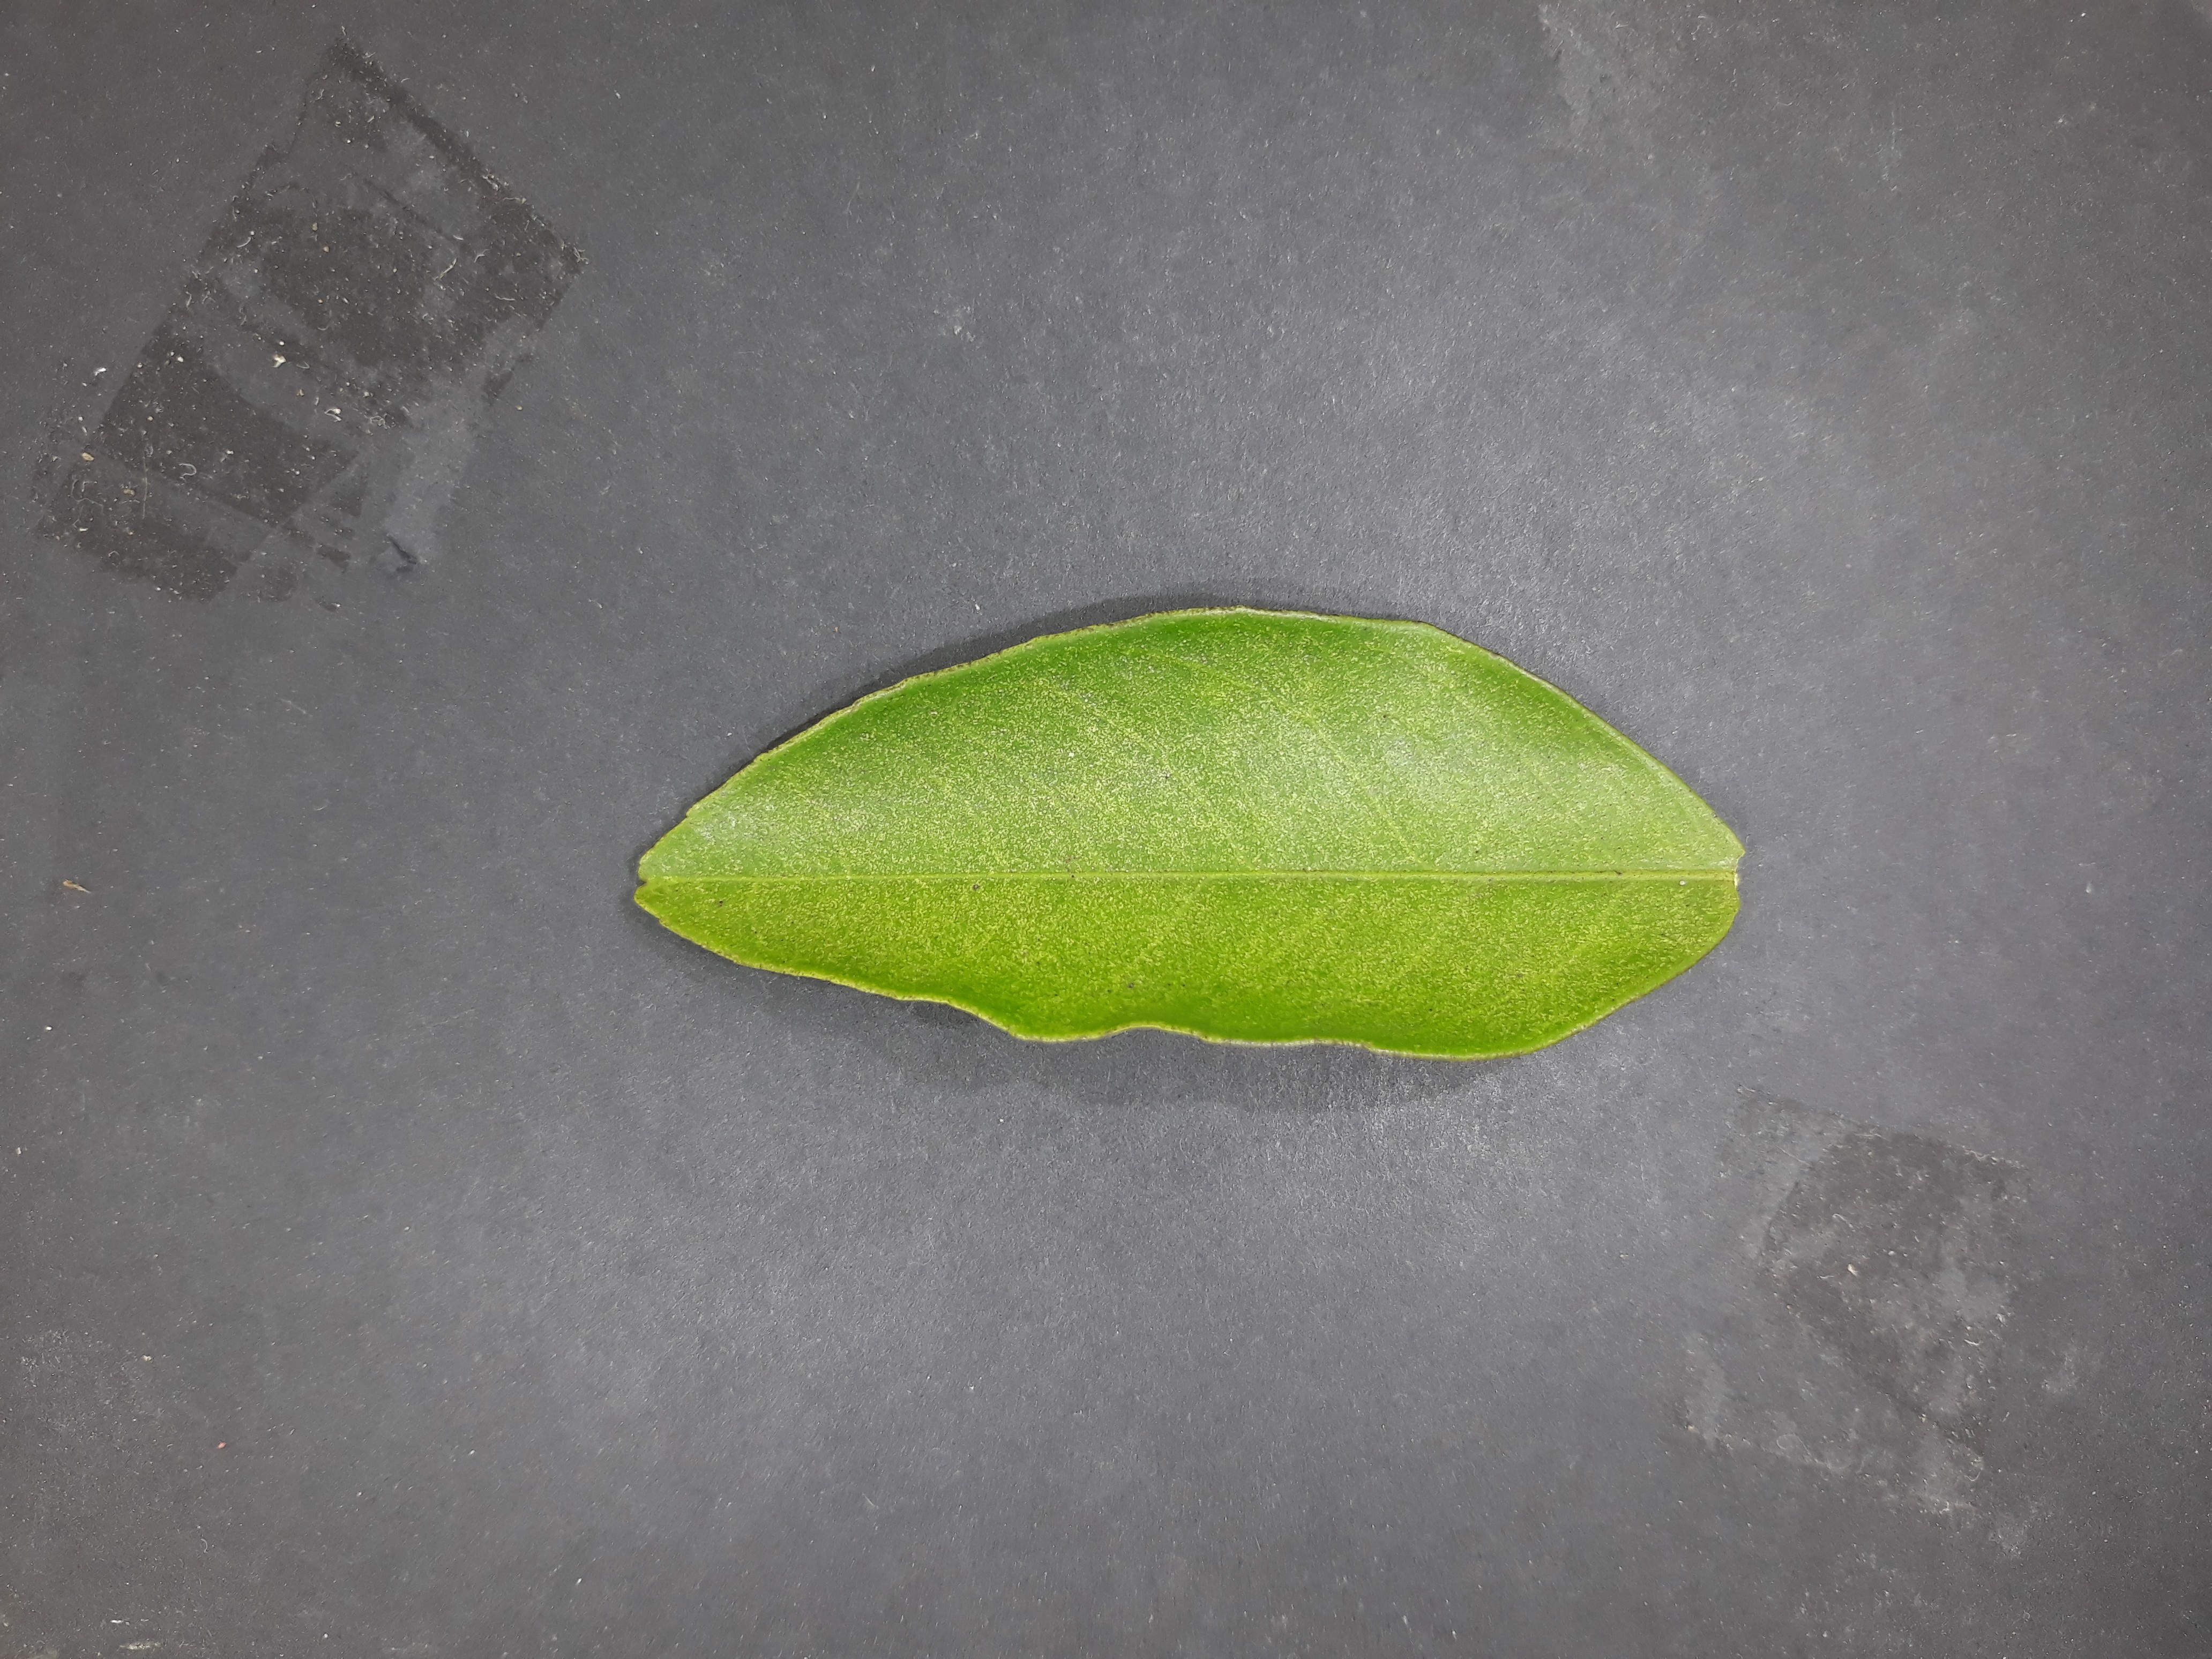
Label: Texas_mite